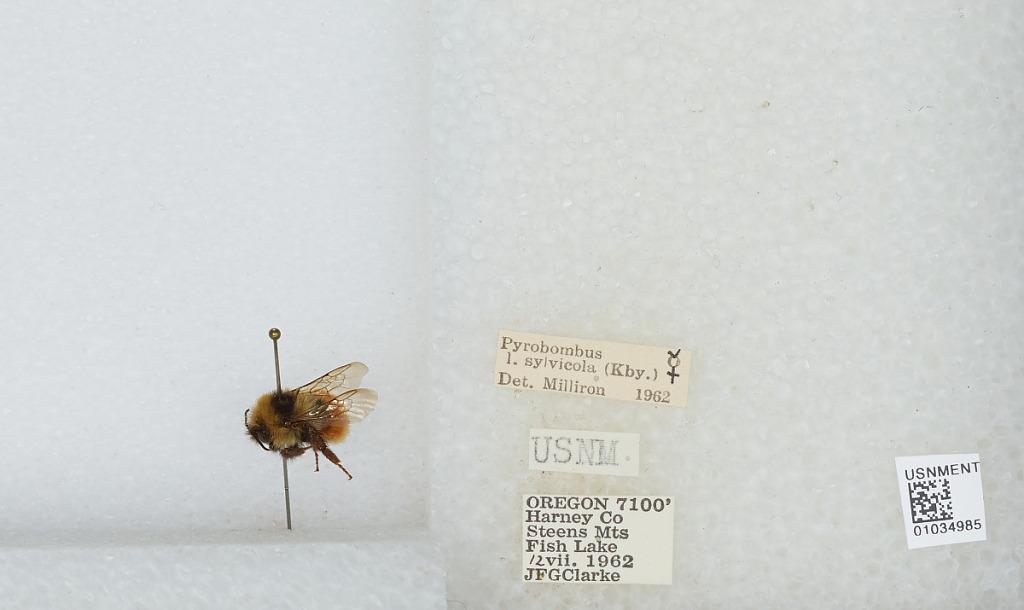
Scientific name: Bombus (Pyrobombus) sylvicola Kirby
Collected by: J. Clarke
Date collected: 1962-7-12
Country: United States
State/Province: Oregon
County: Harney
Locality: Steens Mountains, Fish Lake
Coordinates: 42.7381, -118.644
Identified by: Milliron